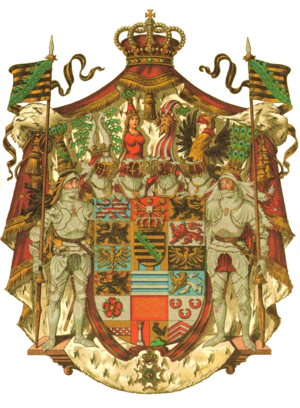
Hertugdømmet Sachsen-Meiningen
Våben
Sachsen-Meiningen var et hertugdømme og en forbundsstat i det Tyske Kejserrige beliggende i den nuværende tyske delstat Thüringen. Sachsen-Meiningen opstod i 1680 ved en arvedeling af Hertugdømmet Sachsen-Gotha og eksisterede frem til ophøret af monarkierne i Tyskland i 1918.